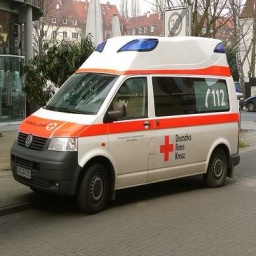
Label: ambulance